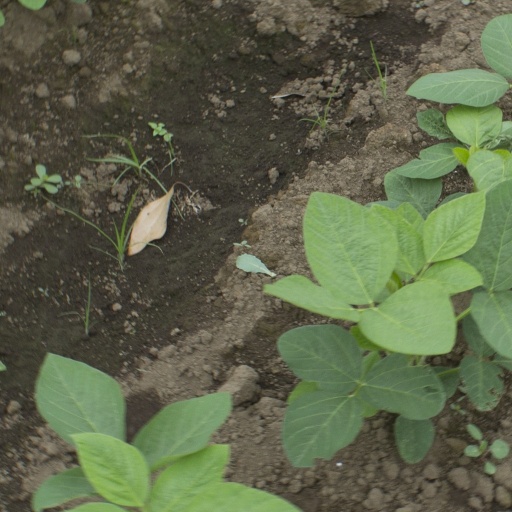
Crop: soybean